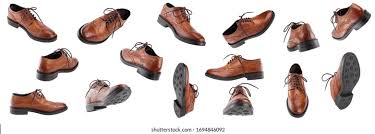
Label: Brogue